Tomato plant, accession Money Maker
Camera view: horizontal (90 deg, fisheye); turntable rotation: 90 degrees
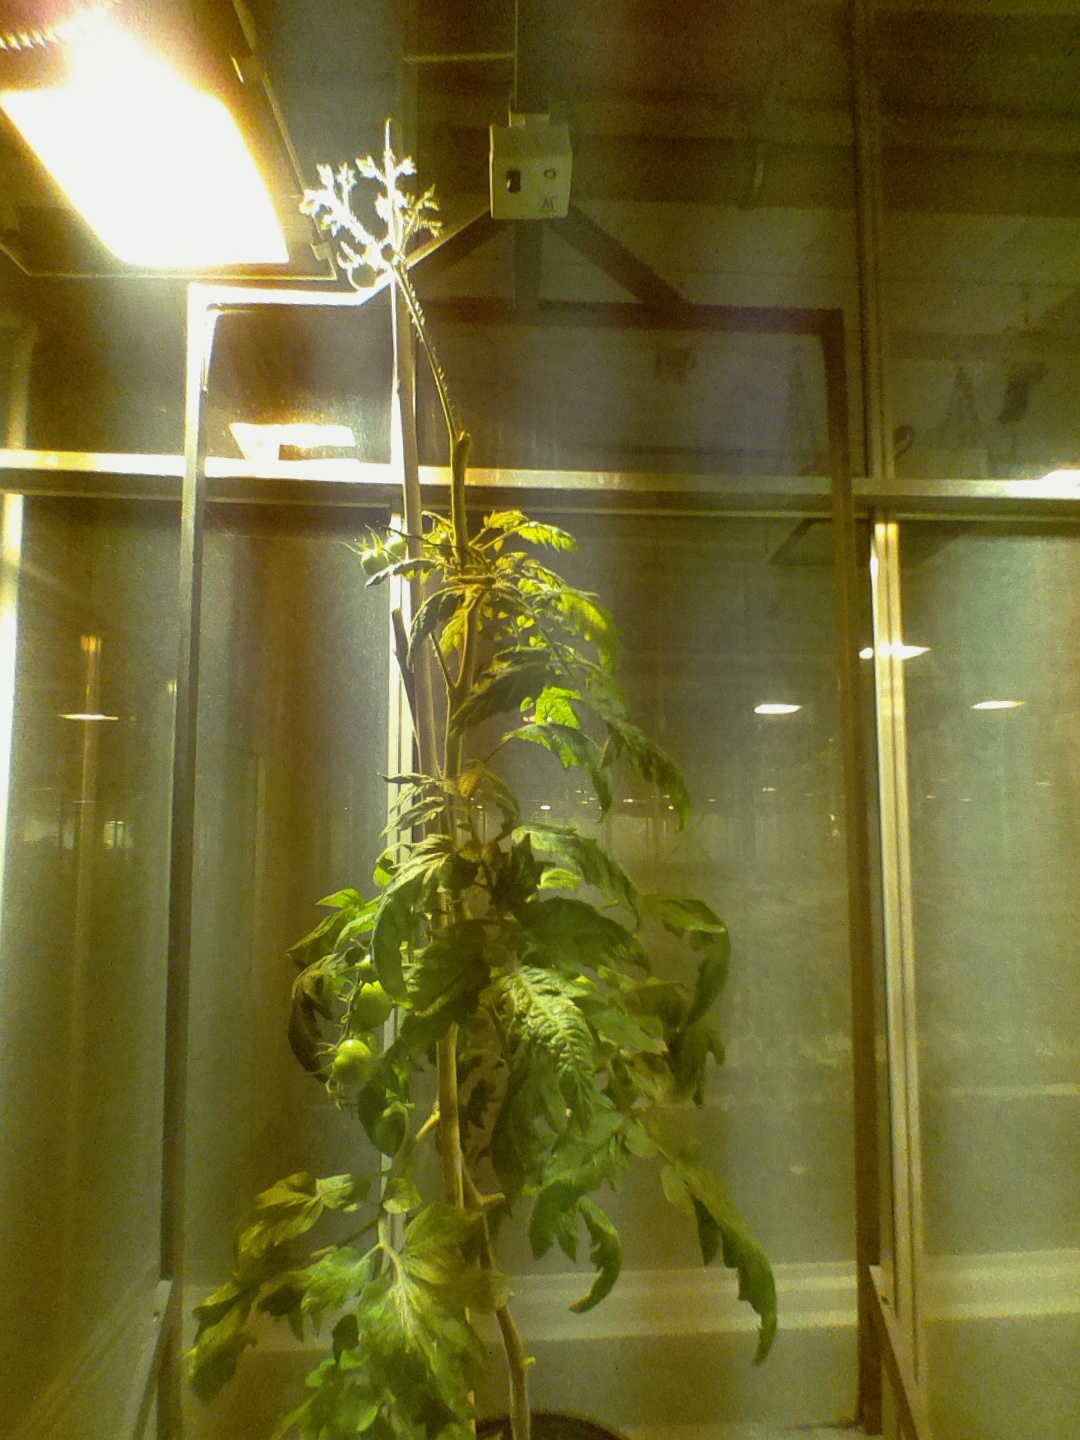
BBCH growth stage 76: 60%-70% of final fruit size